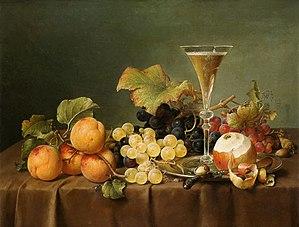
Louis XIV, dit Louis le Grand ou le Roi-Soleil, né le 5 septembre 1638 au château Neuf de Saint-Germain-en-Laye et mort le 1ᵉʳ septembre 1715 à Versailles, est un roi de France et de Navarre. Son règne s'étend du 14 mai 1643 — sous la régence de sa mère Anne d'Autriche jusqu'au 7 septembre 1651 — à sa mort en 1715. Son règne de 72 ans est l'un des plus longs de l'histoire d'Europe et le plus long de l'histoire de France.